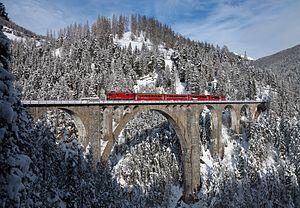
Wiki Loves Monuments, littéralement « Wiki aime les monuments », est un concours photographique international se tenant annuellement en septembre, dont l'objectif est de mettre en valeur les biens classés patrimoniaux. Depuis sa création en 2010 aux Pays-Bas, l’événement encourage les gens à prendre des photos des monuments historiques et des lieux patrimoniaux de leur région, puis de les téléverser sur la médiathèque Wikimedia Commons.
Le viaduc de Wiesen, appelé en allemand Wiesener Viadukt, est un viaduc ferroviaire de calcaire. Il surplombe la Landwasser sur les hauteurs du village de Wiesen, dans le canton des Grisons, en Suisse.